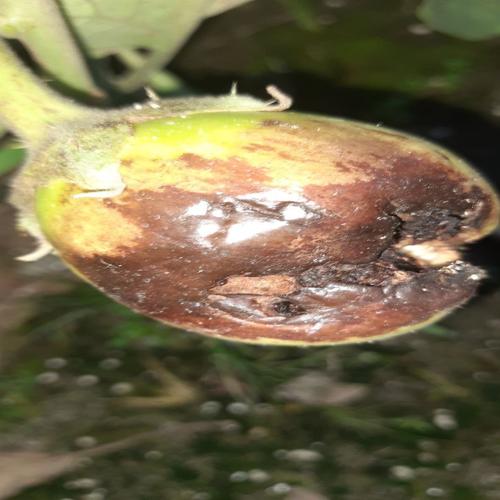
Label: Phomopsis Bright